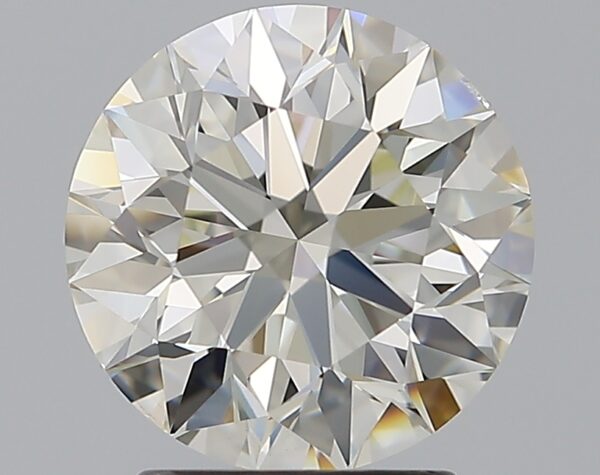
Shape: round
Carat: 2.2
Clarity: VS2
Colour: K
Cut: EX
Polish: EX
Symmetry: EX
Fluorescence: F
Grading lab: GIA
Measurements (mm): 8.22 x 8.27 x 5.21